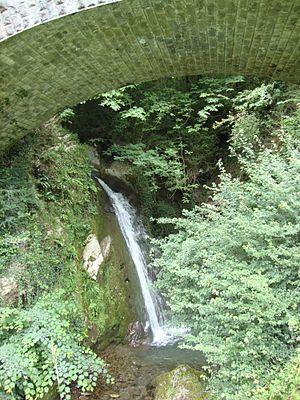
Osse-en-Aspe est une commune française située dans le département des Pyrénées-Atlantiques, en région Nouvelle-Aquitaine.